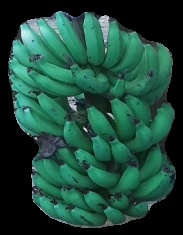
Variety: pachbale
Grade: grade3